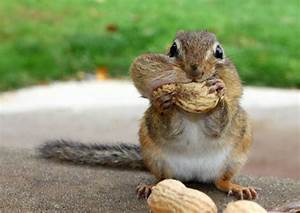
Label: scoiattolo